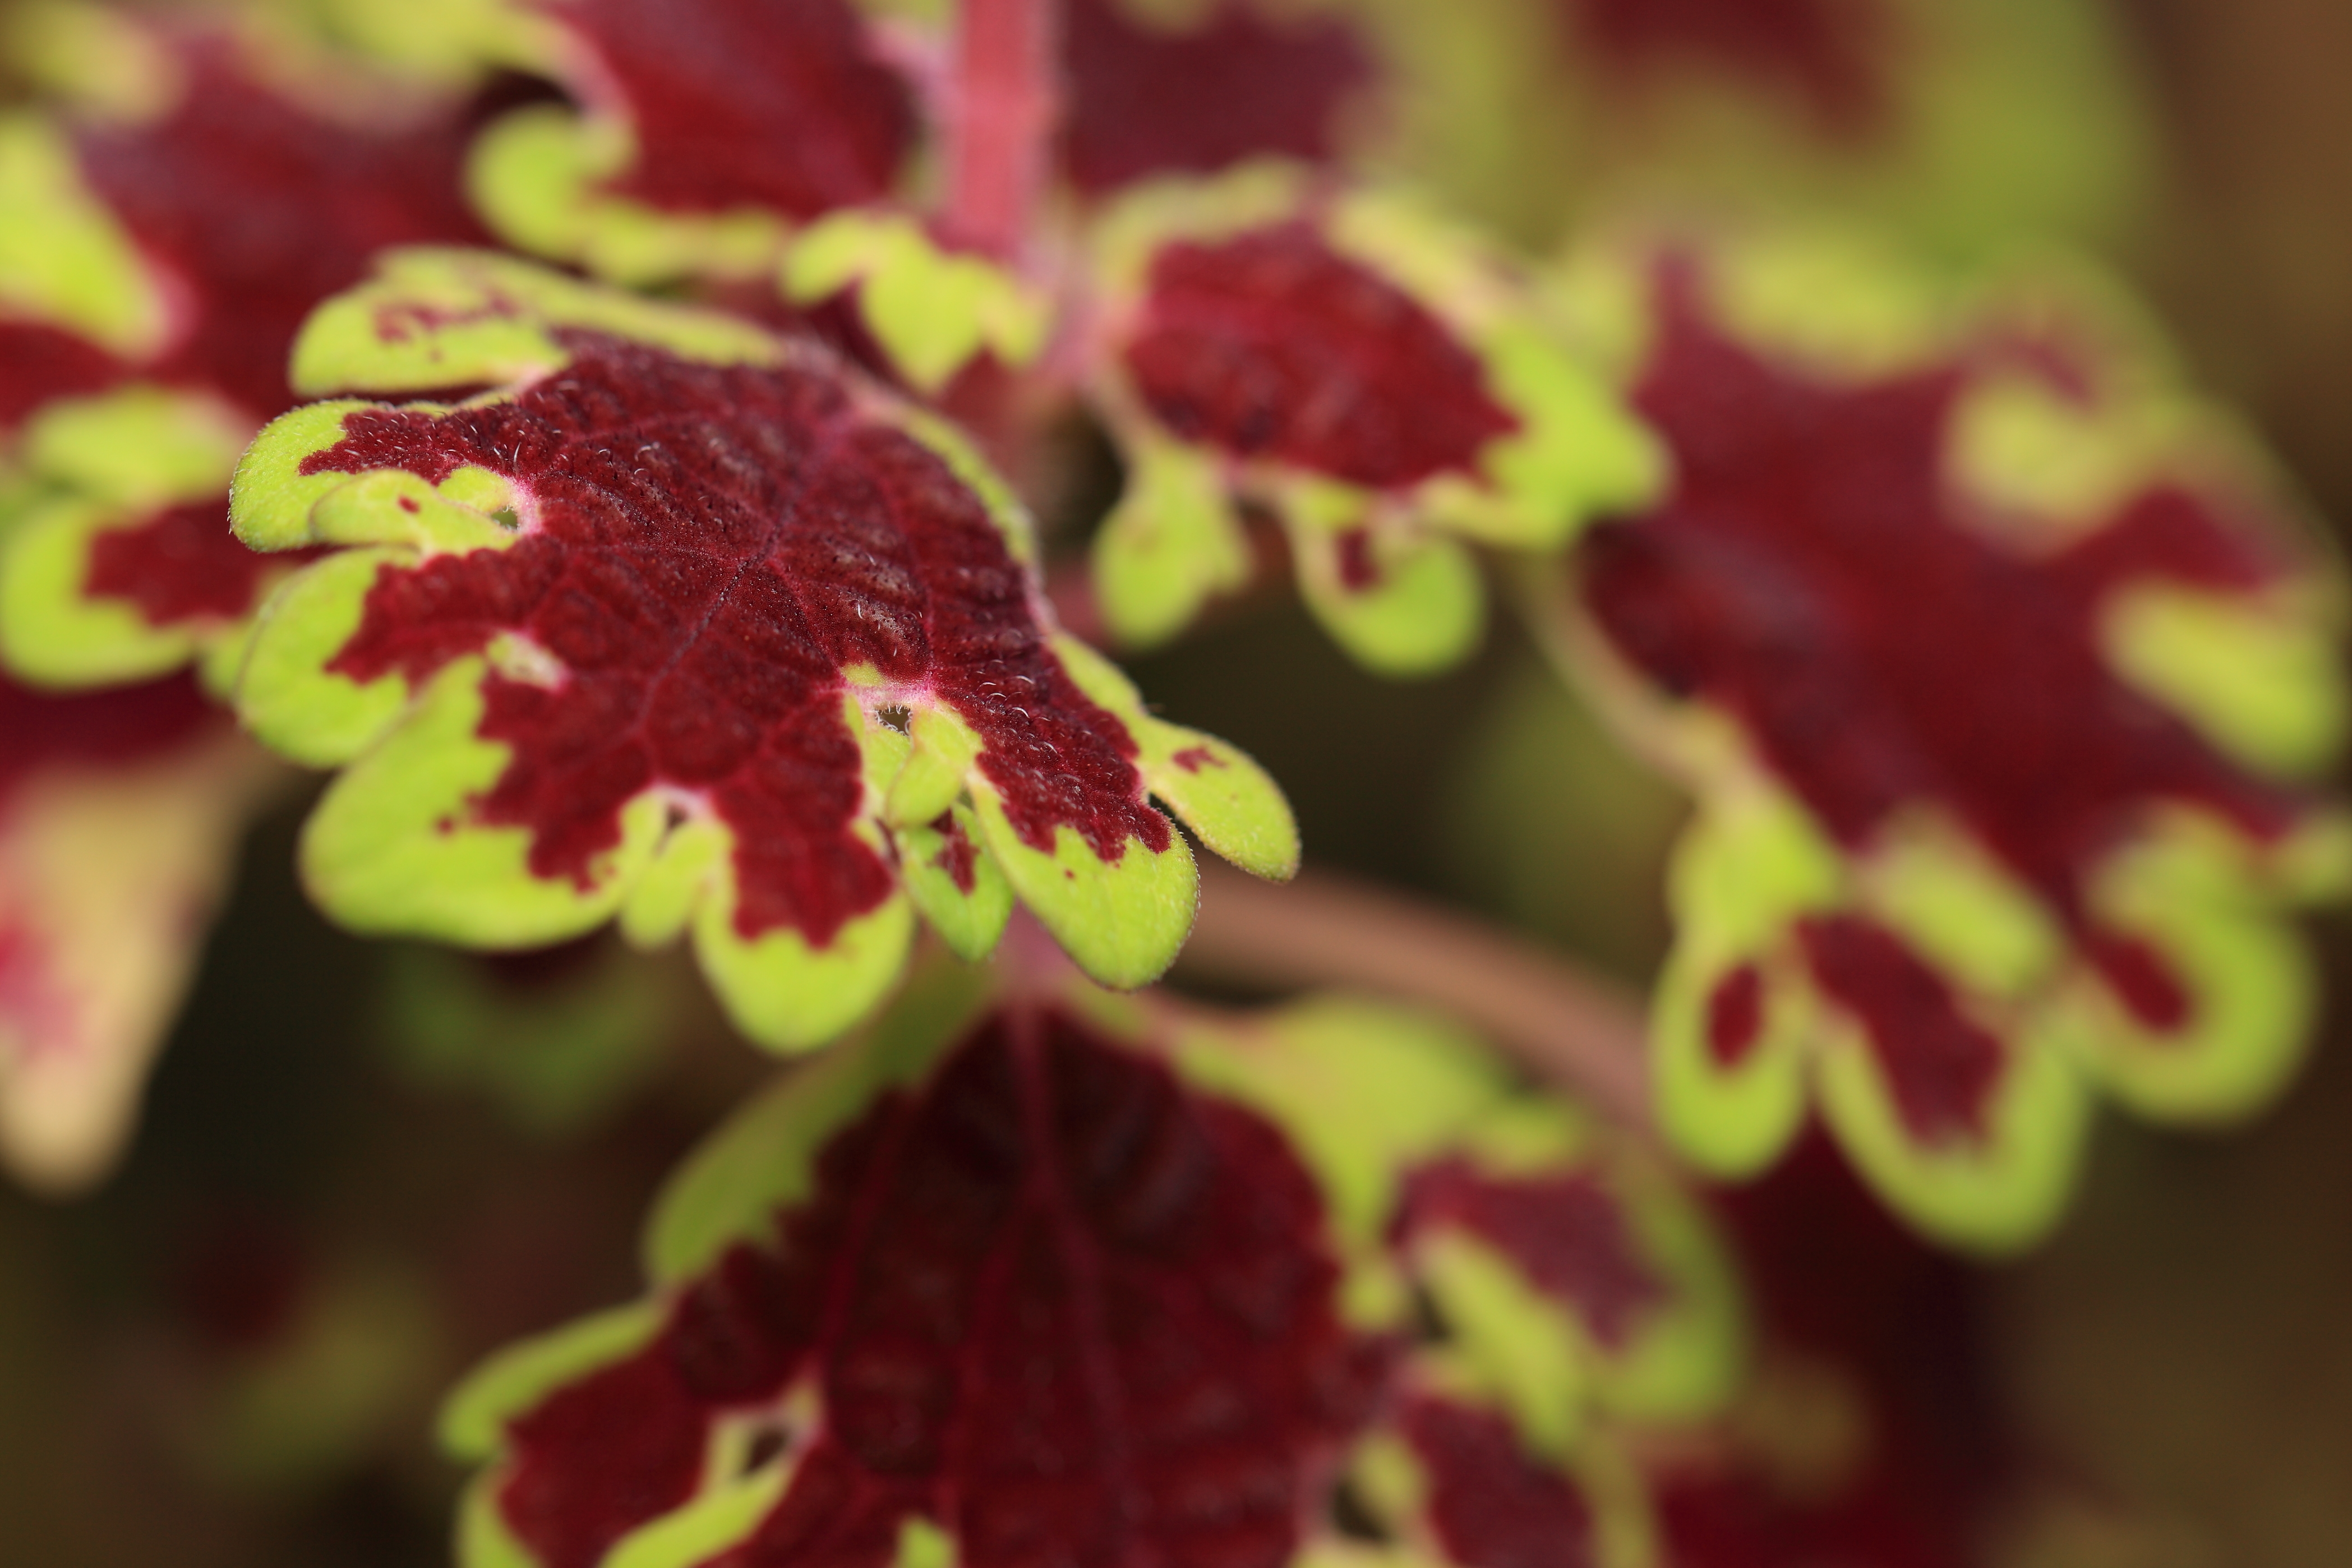
plant, photography, leaf, flower, petal, pattern, high, red, botany, flora, close up, background, wallpaper, 5d, hires, markii, hi, res, resolution, macro photography, flowering plant, plant stem, land plant